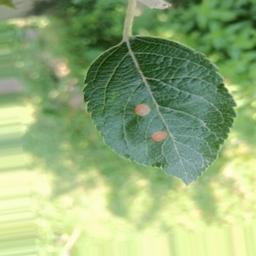
Label: Alternaria